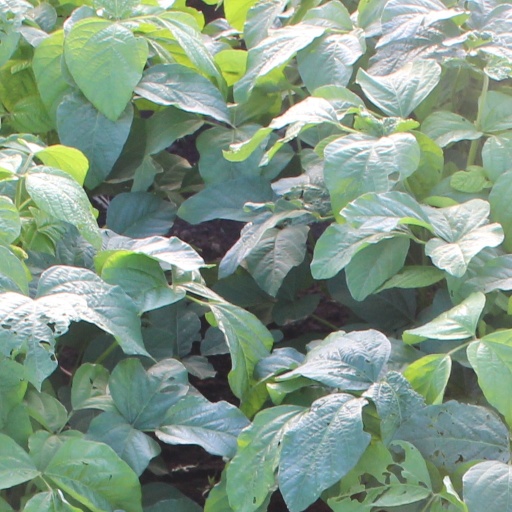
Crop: soybean